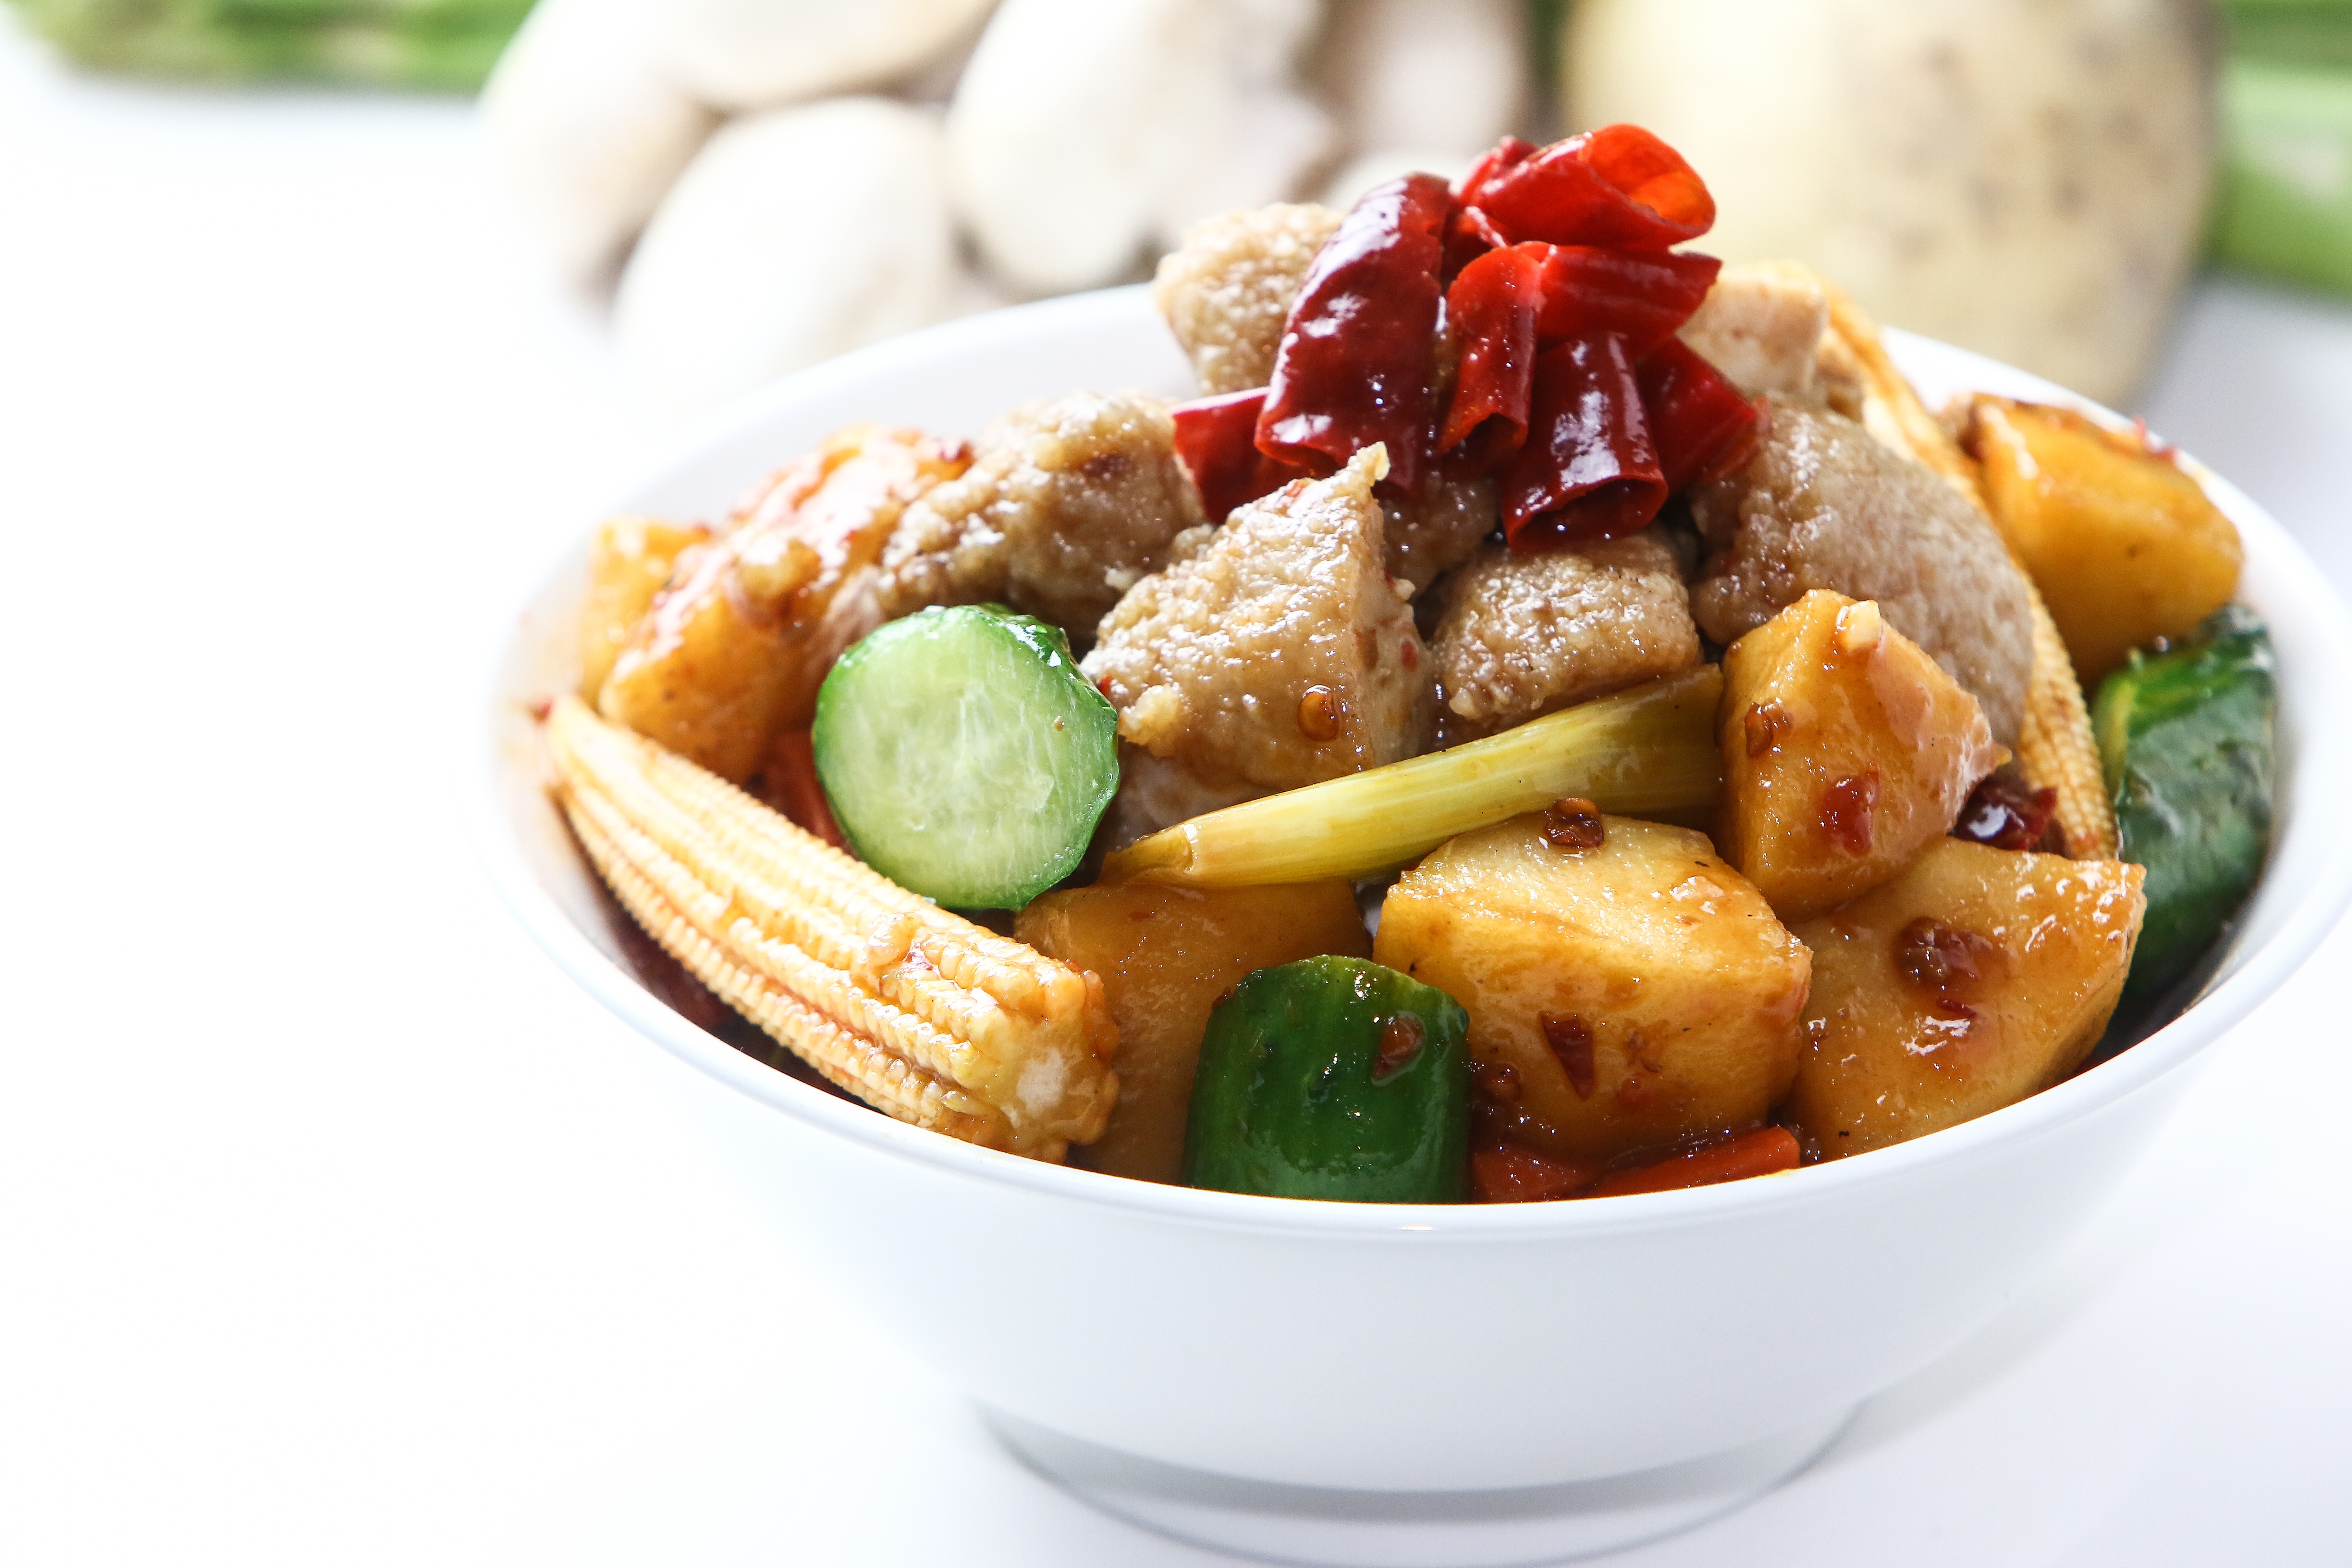
dish, meal, food, produce, vegetable, gourmet, meat, cuisine, stew, asian food, background, taiwan, vegetarian food, curry, chinese cuisine, fruits and vegetables, xie, plaza shadow